Aniridia

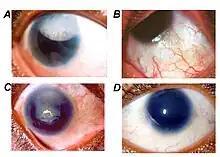
Phenotypic expression of aniridia with PAX6 gene mutation. The aniridic probands showed typical features of sclerocornea with nystagmus in proband 28–1 (A); Foveal hypoplasia in proband 27–1 (B); Ptosis, microcornea with dislocated cataractous lens in proband 10–1 (C); Ectopia lentis in proband 16–1 (D).

The PAX6 gene, located within the AN2 region on the short arm of chromosome 11 (11p13), plays a crucial role in the development of the eye and other structures. This gene, named for its "PAired boX" sequence, regulates a cascade of other genetic processes involved in eye formation. Remarkably, the PAX6 gene exhibits high evolutionary conservation, sharing approximately 95% similarity with the "pax" gene found in zebrafish, a species whose evolutionary lineage diverged from humans around 400 million years ago.